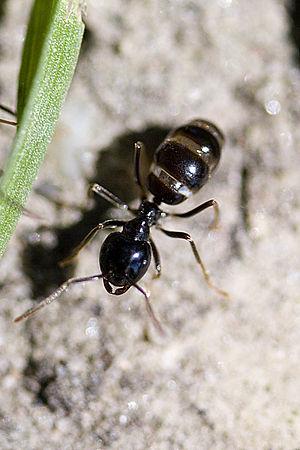
Lasius fuliginosus, la « fourmi noire des bois », est une espèce de fourmis de la famille des formicidés, sous-famille des formicinés. Cette espèce paléarctique, principalement répandue en Europe est présente également en Sibérie, Chine, au Japon et jusque dans l'Ouest de l'Inde.